Friedrich Flick

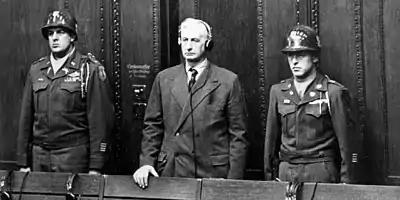
Flick at his sentencing, 22 December 1947.

After the Nazi seizure of power in 1933, Flick increased his financial support to them, and it is estimated that he contributed over 7.65 million RM by the fall of the regime in 1945. He became a member of the Keppler Circle, later called the Circle of Friends of the "Reichsführer-SS", a group of German industrialists whose aim was to strengthen the ties between the Nazi Party and business and industry. He was also made a member of the Academy for German Law, an organization financed by business contributions.